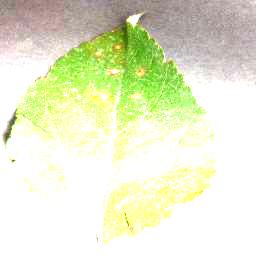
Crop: apple
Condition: cedar_rust